Neutron cross section

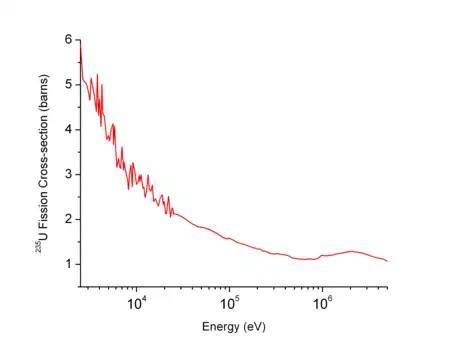
U235 fission cross section

For a given target and reaction, the cross section is strongly dependent on the neutron speed. In the extreme case, the cross section can be, at low energies, either zero (the energy for which the cross section becomes significant is called threshold energy) or much larger than at high energies.